Question: Please indicate a possible affordance area of the bench that can be used for sitting
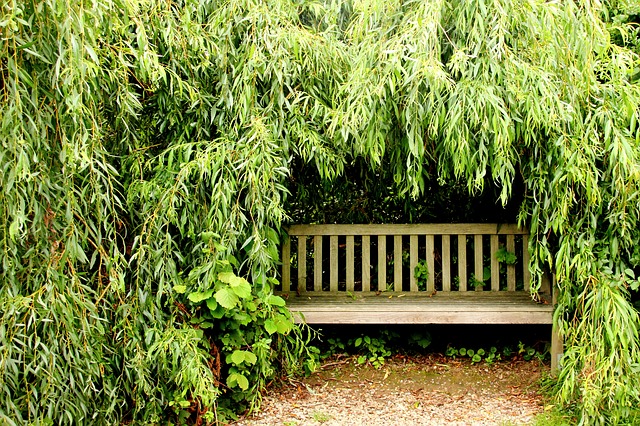
Answer: [257.557, 291.063, 559.081, 323.14]